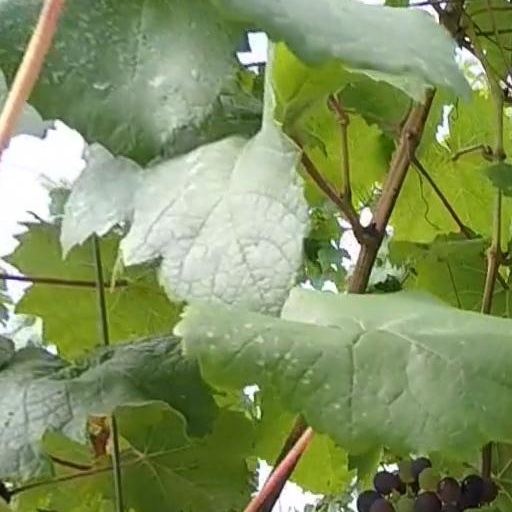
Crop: grape